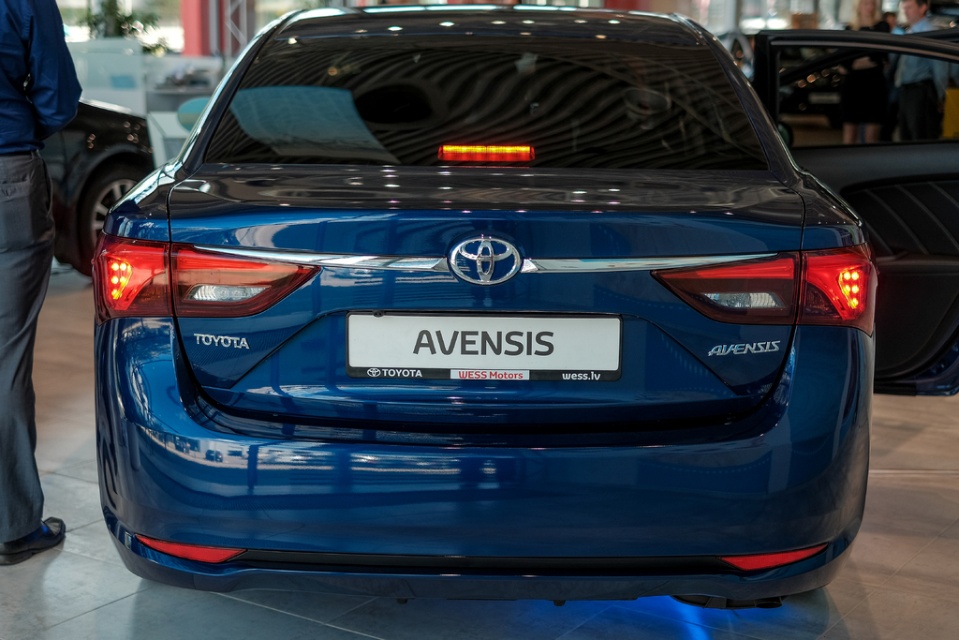
Question: Considering the relative positions of glossy plastic taillight at right and glossy blue sedan at upper center in the image provided, where is glossy plastic taillight at right located with respect to glossy blue sedan at upper center? (A) below (B) above
Answer: A